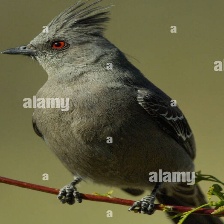
Species: PHAINOPEPLA
Scientific name: PHAINOPEPLA NITENS